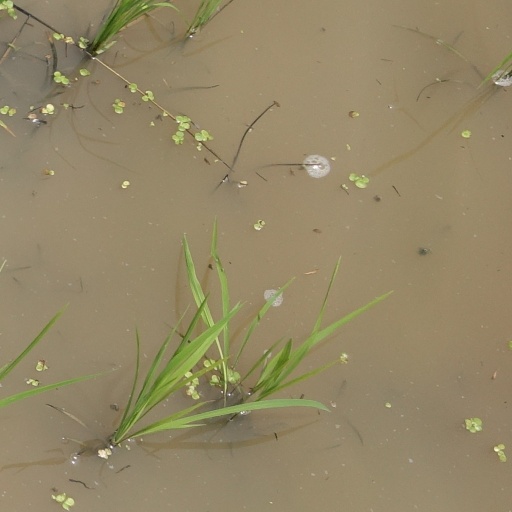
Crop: rice